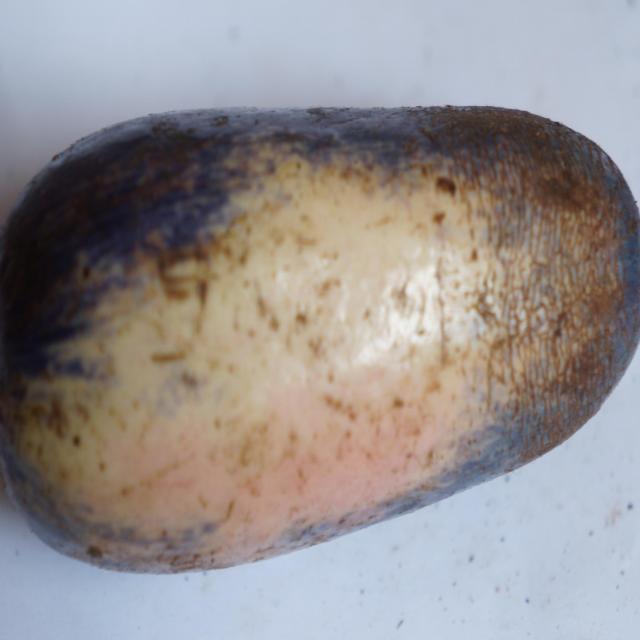
Plum grade: unripe